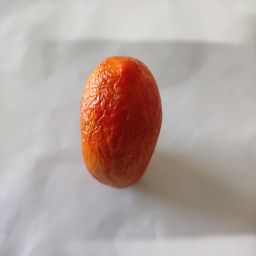
Crop: Tomato
Quality: Old